Misano World Circuit

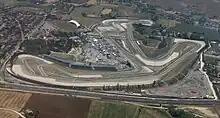
Aerial view of the circuit

During the 2010 Moto2 event, Japanese rider Shoya Tomizawa was killed after losing control of his bike and being subsequently struck by both Scott Redding and Alex de Angelis. Coincidentally this incident occurred 17 years to the day of Wayne Rainey's career ending incident also at Misano.